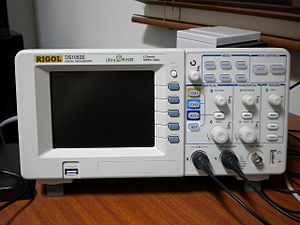
Oscilloskop
Et andet eksempel på et digital storage-oscilloskop; Rigol DS1052E.
Et oscilloskop er et måleinstrument, der bruges inden for elektronikken til at visualisere elektriske signaler som en graf på en skærm: Grafen viser almindeligvis hvordan signalets spænding varierer over tid.